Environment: real
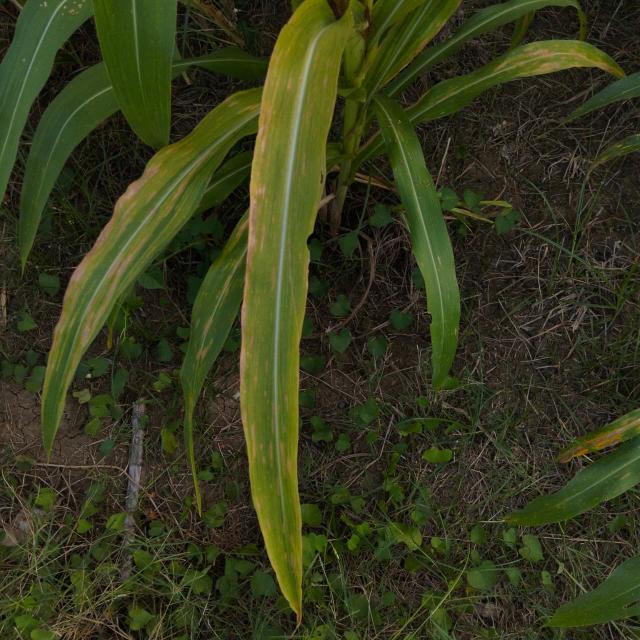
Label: potassium_deficiency